Domnica Manole

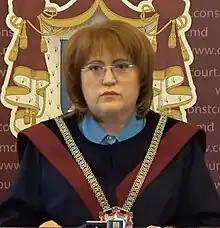
Manole in 2020

Domnica Manole (born 4 June 1961) is a Moldovan judge. She has served as the President of the Constitutional Court of Moldova since April 2020.